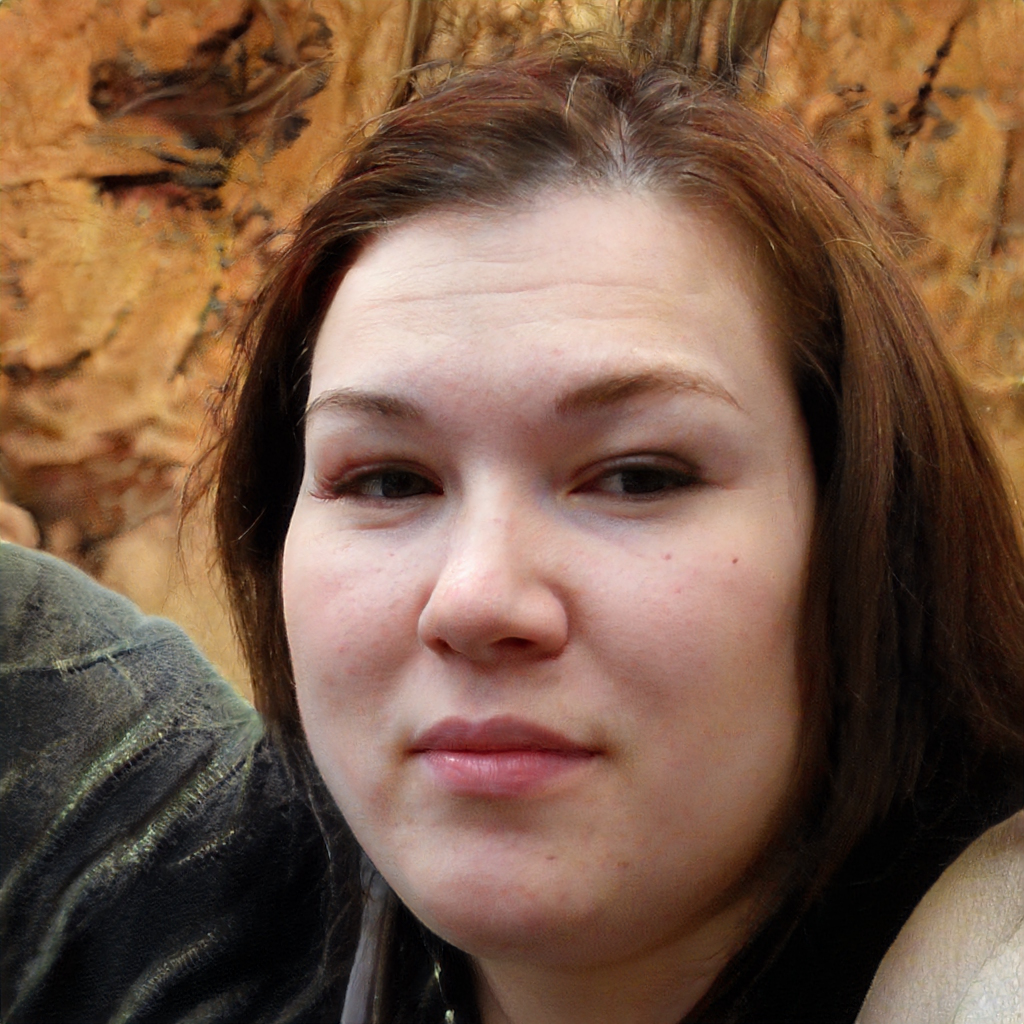
Portrait style: Real Portrait